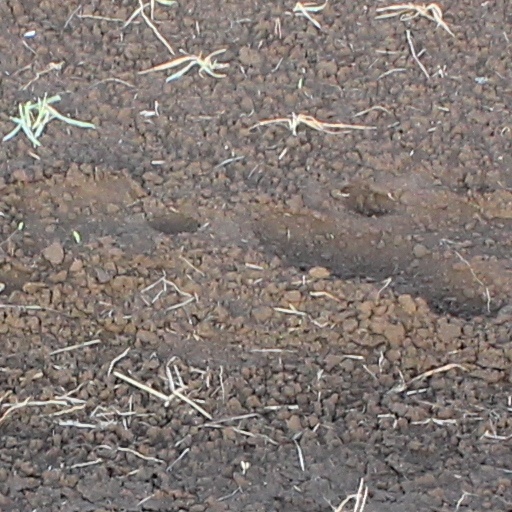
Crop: wheat